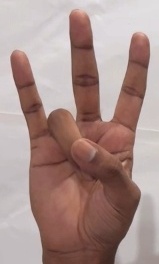
ASL sign: 7